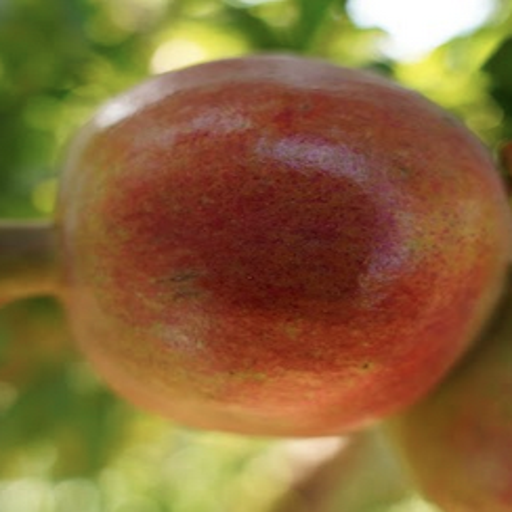
Label: Healthy